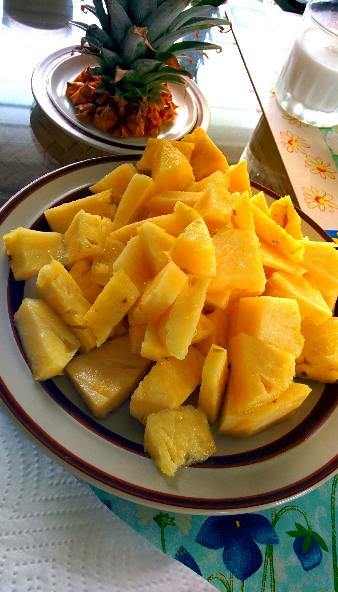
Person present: No